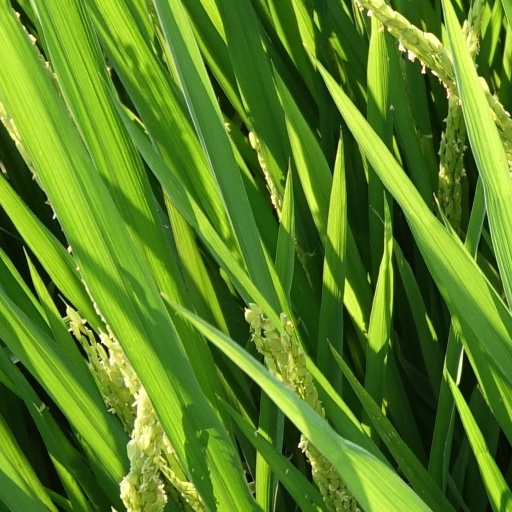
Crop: rice